Swanton Pacific Ranch

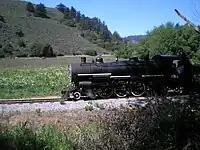
Railroad system at Swanton Pacific Ranch

The gauge Swanton Pacific Railroad was constructed in the 1980s by Albert Smith. This miniature railway is scaled to 1/3 standard size with four miniature steam locomotives built by Louis MacDermot for the Overfair Railway. The Overfair was originally part of the Panama–Pacific International Exposition of 1915 which was an official celebration of the completion of the Panama Canal. However, after the exposition, the Overfair Railway did not have much success. The locomotives were stored on MacDermot's estate and would not run again until the 1980s. Al Smith had previously worked for the Southern Pacific Railroad and decided to purchase the locomotives from an auction because of his love of railroads. In 1979 he began laying the rails along Scotts Creek with the help of volunteers. The railroad was maintained and run by the Swanton Pacific Railroad Society. It attracted many visitors, especially railfans, who volunteered to support its operation.